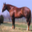
Label: horse